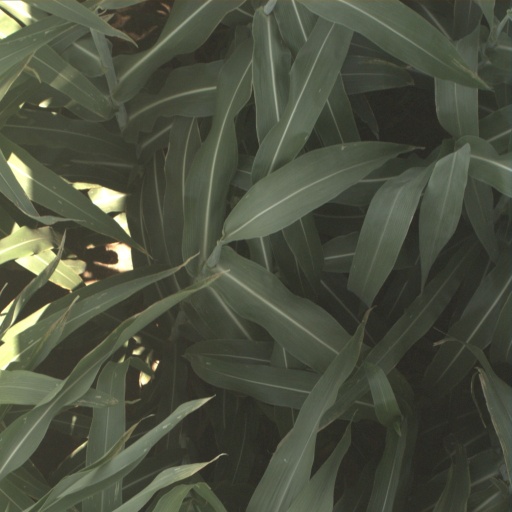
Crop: sorghum